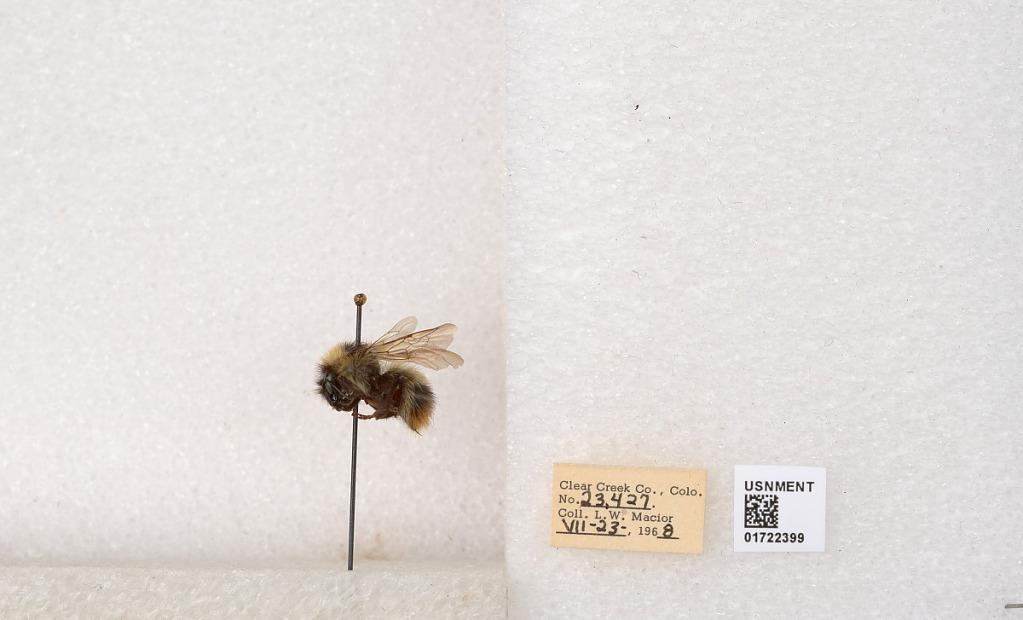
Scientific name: Bombus kirbyellus
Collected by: L. Macior
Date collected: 1968-7-23
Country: United States
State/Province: Colorado
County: Clear Creek
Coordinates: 39.6891, -105.644